Uzumasa-Kōryūji Station

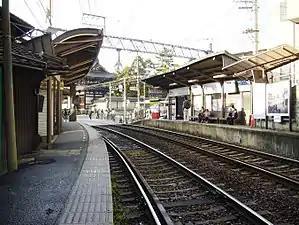
Station platforms, 2008

is a tram stop in Ukyo-ku, Kyoto, Japan. The station is serviced by the Randen Arashiyama Line that begins at and continues west to .